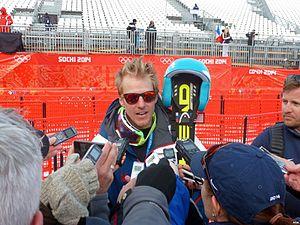
Le médaille d'or du slalom géant, l'Américain Ted Ligety. Русский: Тед Лигети (США) после победы в гигантском слаломе на Олимпийских играх в Сочи.
Ted Ligety, né le 31 août 1984 à Salt Lake City dans l'Utah, est un skieur alpin américain qui se distingue particulièrement en slalom géant. Champion olympique de combiné en 2006 puis de géant en 2014, il a également remporté cinq Coupes du monde de géant entre 2008 et 2014 et cinq titres de champion du monde entre 2011 et 2015. Il est le seul skieur de l'histoire à avoir conservé le titre mondial en géant sur trois éditions, et le skieur américain le plus titré de l'histoire des Jeux olympiques et des mondiaux. Il est aussi le premier skieur depuis Jean-Claude Killy en 1968 à remporter trois épreuves différentes dans une même compétition mondiale, en l’occurrence lors des championnats du monde 2013. Son meilleur résultat au classement général de la Coupe du monde est une troisième place en 2013, derrière Marcel Hirscher et Aksel Lund Svindal.